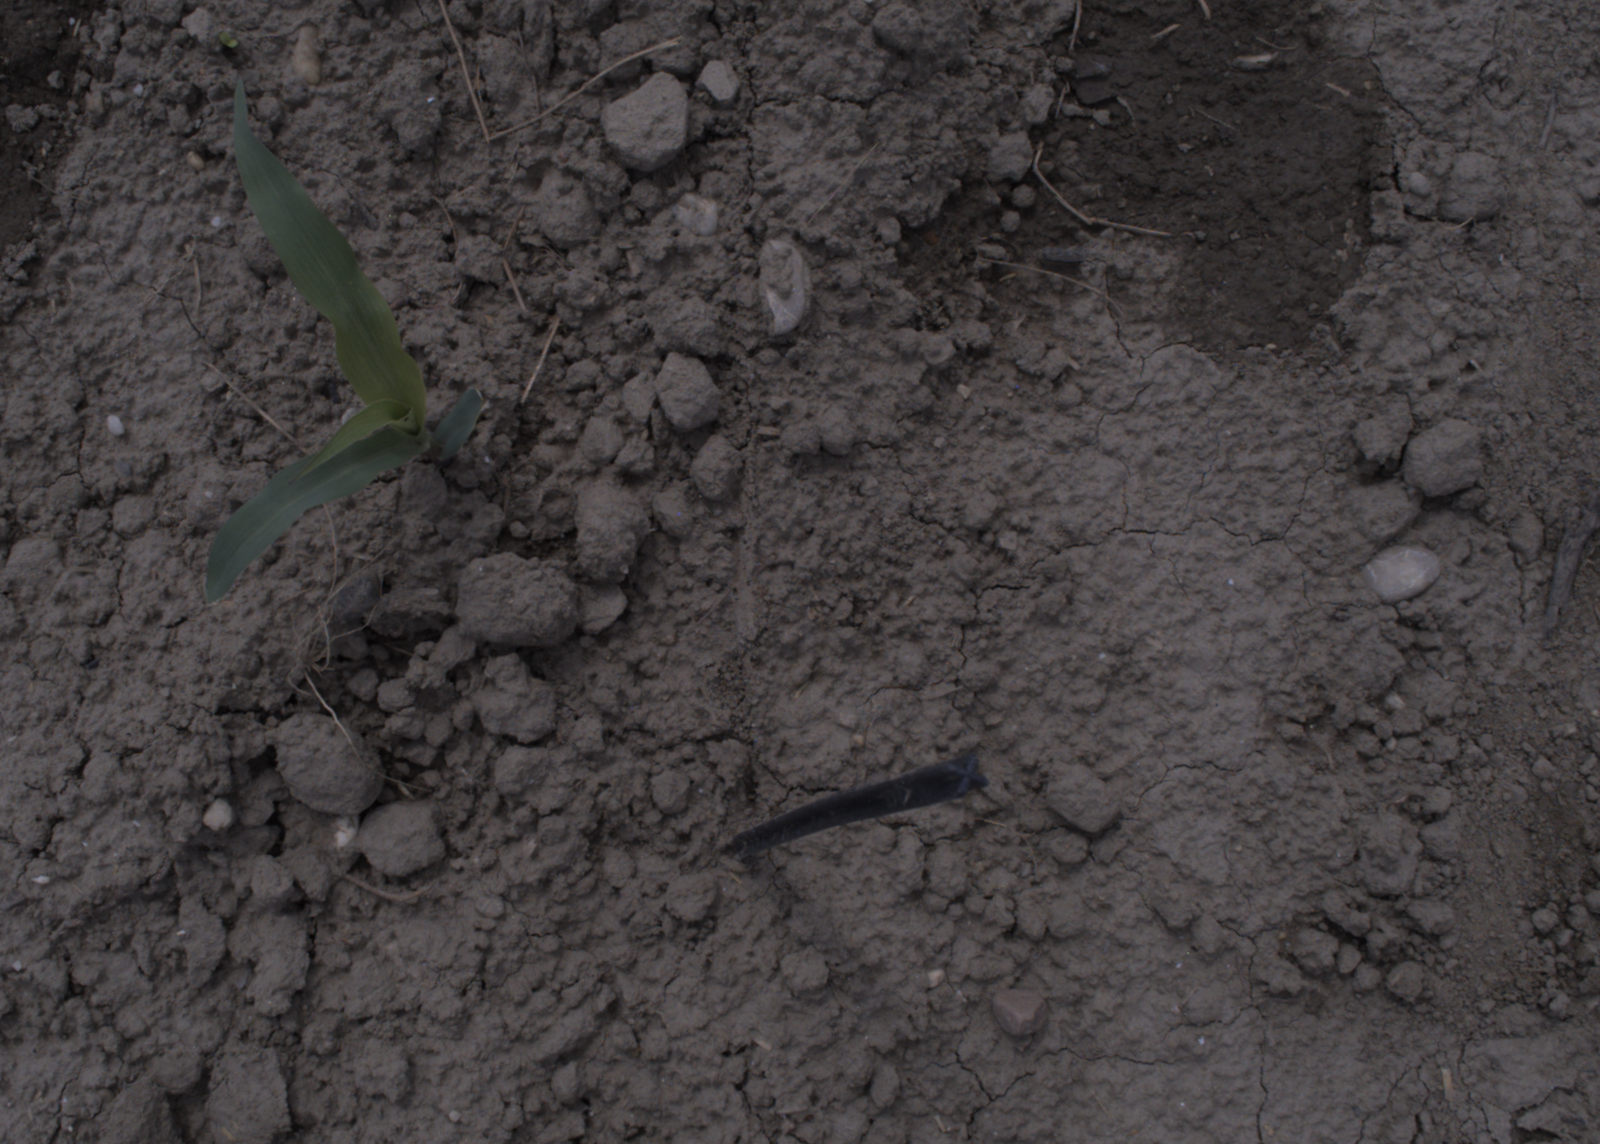
Capture date: 06.08.2020 13:07:13
Weather: sunny
Wind: medium
Seeding date: 21.07.2020
Plant canopy height (mm): 890